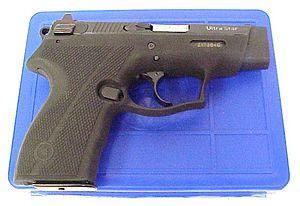
Le pistolet semi-automatique Star Ultrastar fut produit au cours des années 1990 par Star Bonifacio Echeverria S.A. Dans le catalogue du fabricant basque espagnol, il apparaisasait comme M-205. Sa carcasse était en polymère. Il ne connut qu'une faible diffusion.